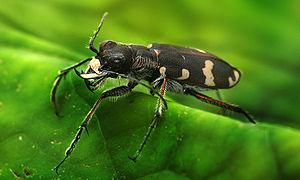
Description: Les Cicindelinae sont un grand groupe de coléoptères connus pour leur comportement de prédateurs. Ici Cicindela hybrida. Português: Descrição: Os Cicindelinae são um grande grupo de coleópteros conhecidos pelos seus hábitos predatórios. Na imagem, uma Cicindela hybrida.